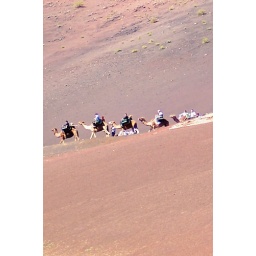
A train of camels emerge from the huge sand dunes in Lanzarote's national park